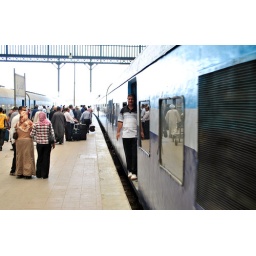
Man in door of inbound train